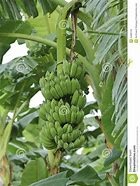
Label: banana